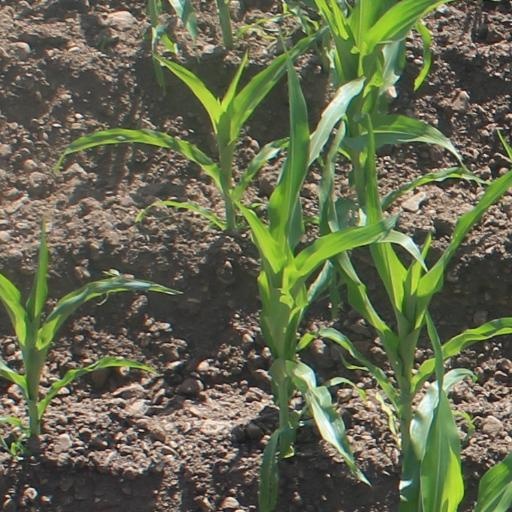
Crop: maize; corn